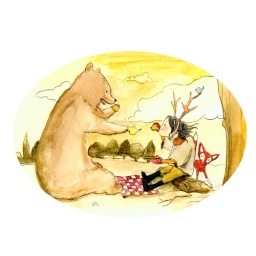
water color childrens illustration of a girl and a bear at tea time in the forsest